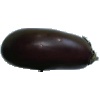
Label: eggplant